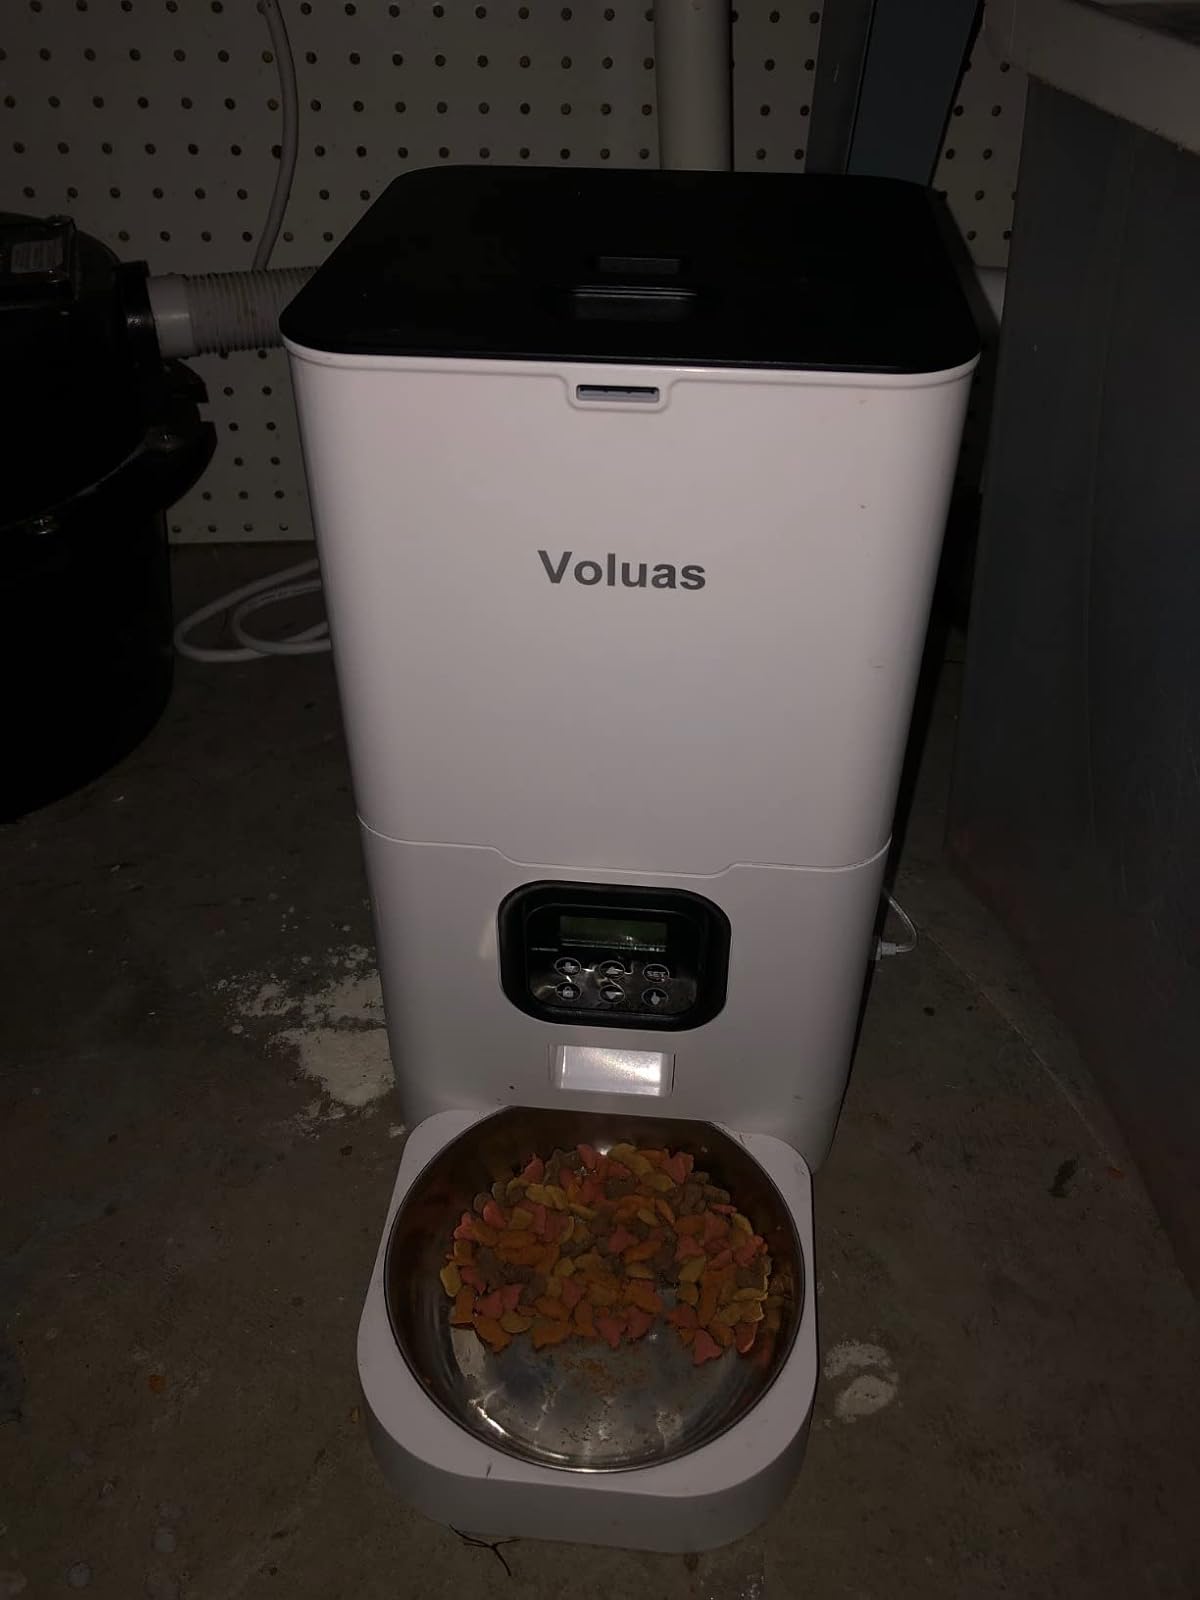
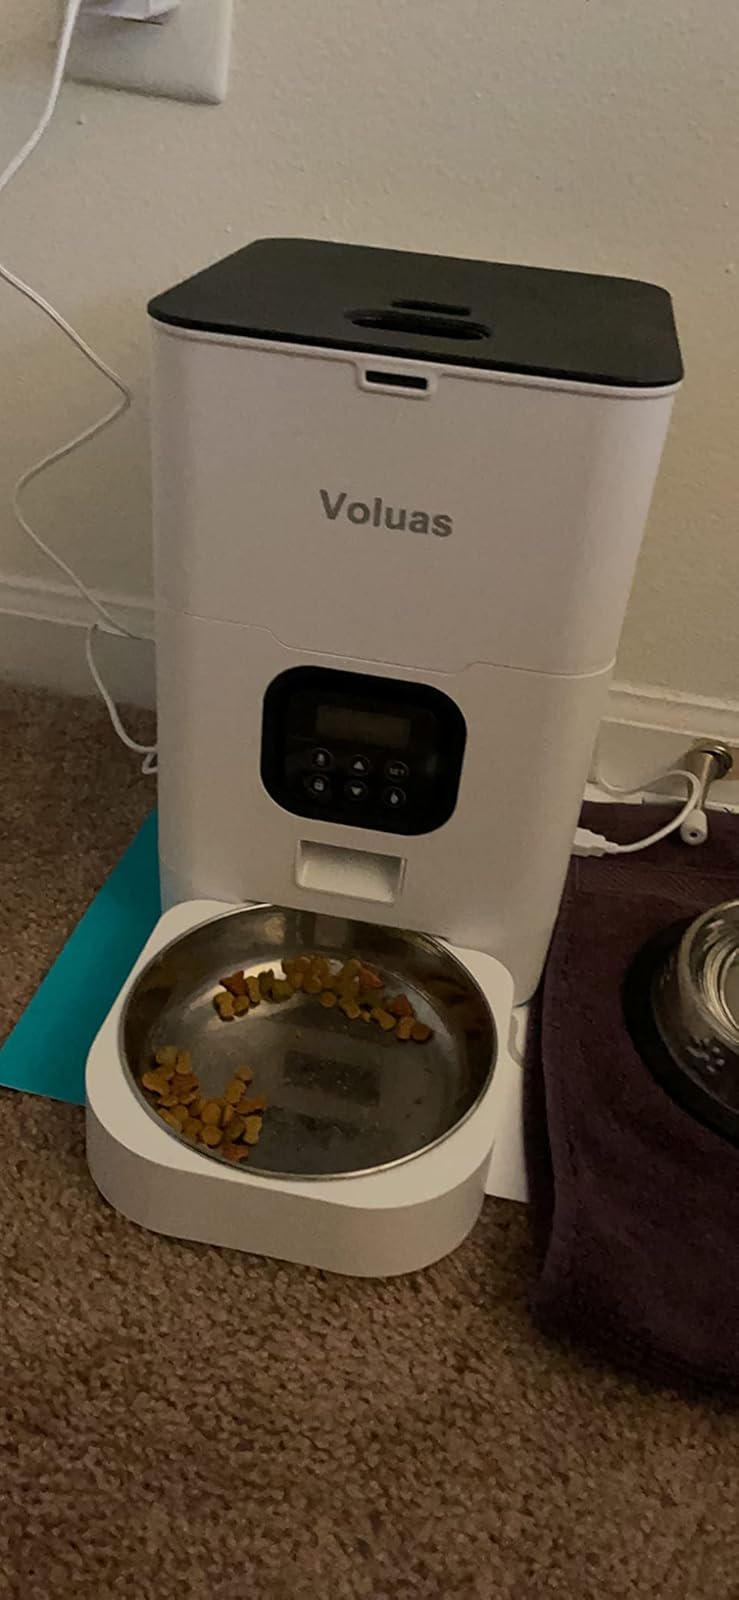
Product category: items_feeder
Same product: yes